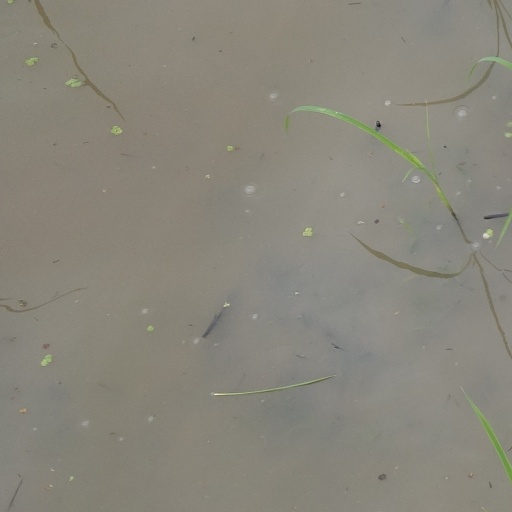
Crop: rice